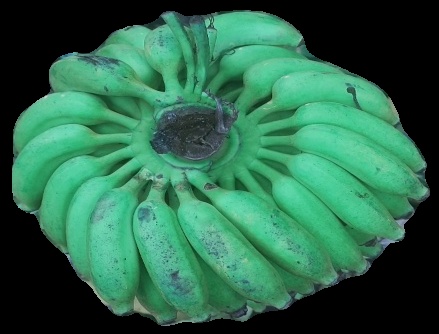
Variety: elakki-bale
Grade: grade1